People's Liberation Army Navy Submarine Force

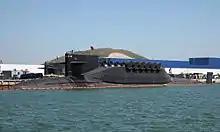
Type 094 (Jin-class)

The PLAN currently operates two classes of ballistic missile submarines with another under construction: